Admiralty Islands campaign

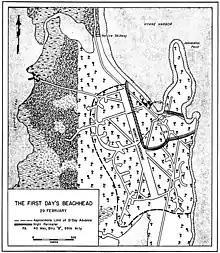
Map showing a tiny perimeter nestled next to an airstrip.

The first wave landed without casualties at 08:17, but once the bombardment lifted the Japanese emerged from their dugouts and machine guns and shore batteries began firing. The landing craft, on returning, came under crossfire from enemy machine guns on both sides of the harbour. The fire became so heavy the second wave was forced to reverse course until the enemy fire was suppressed by destroyers. The third and fourth waves also came under fire. A correspondent from "Yank, the Army Weekly" described the scene: